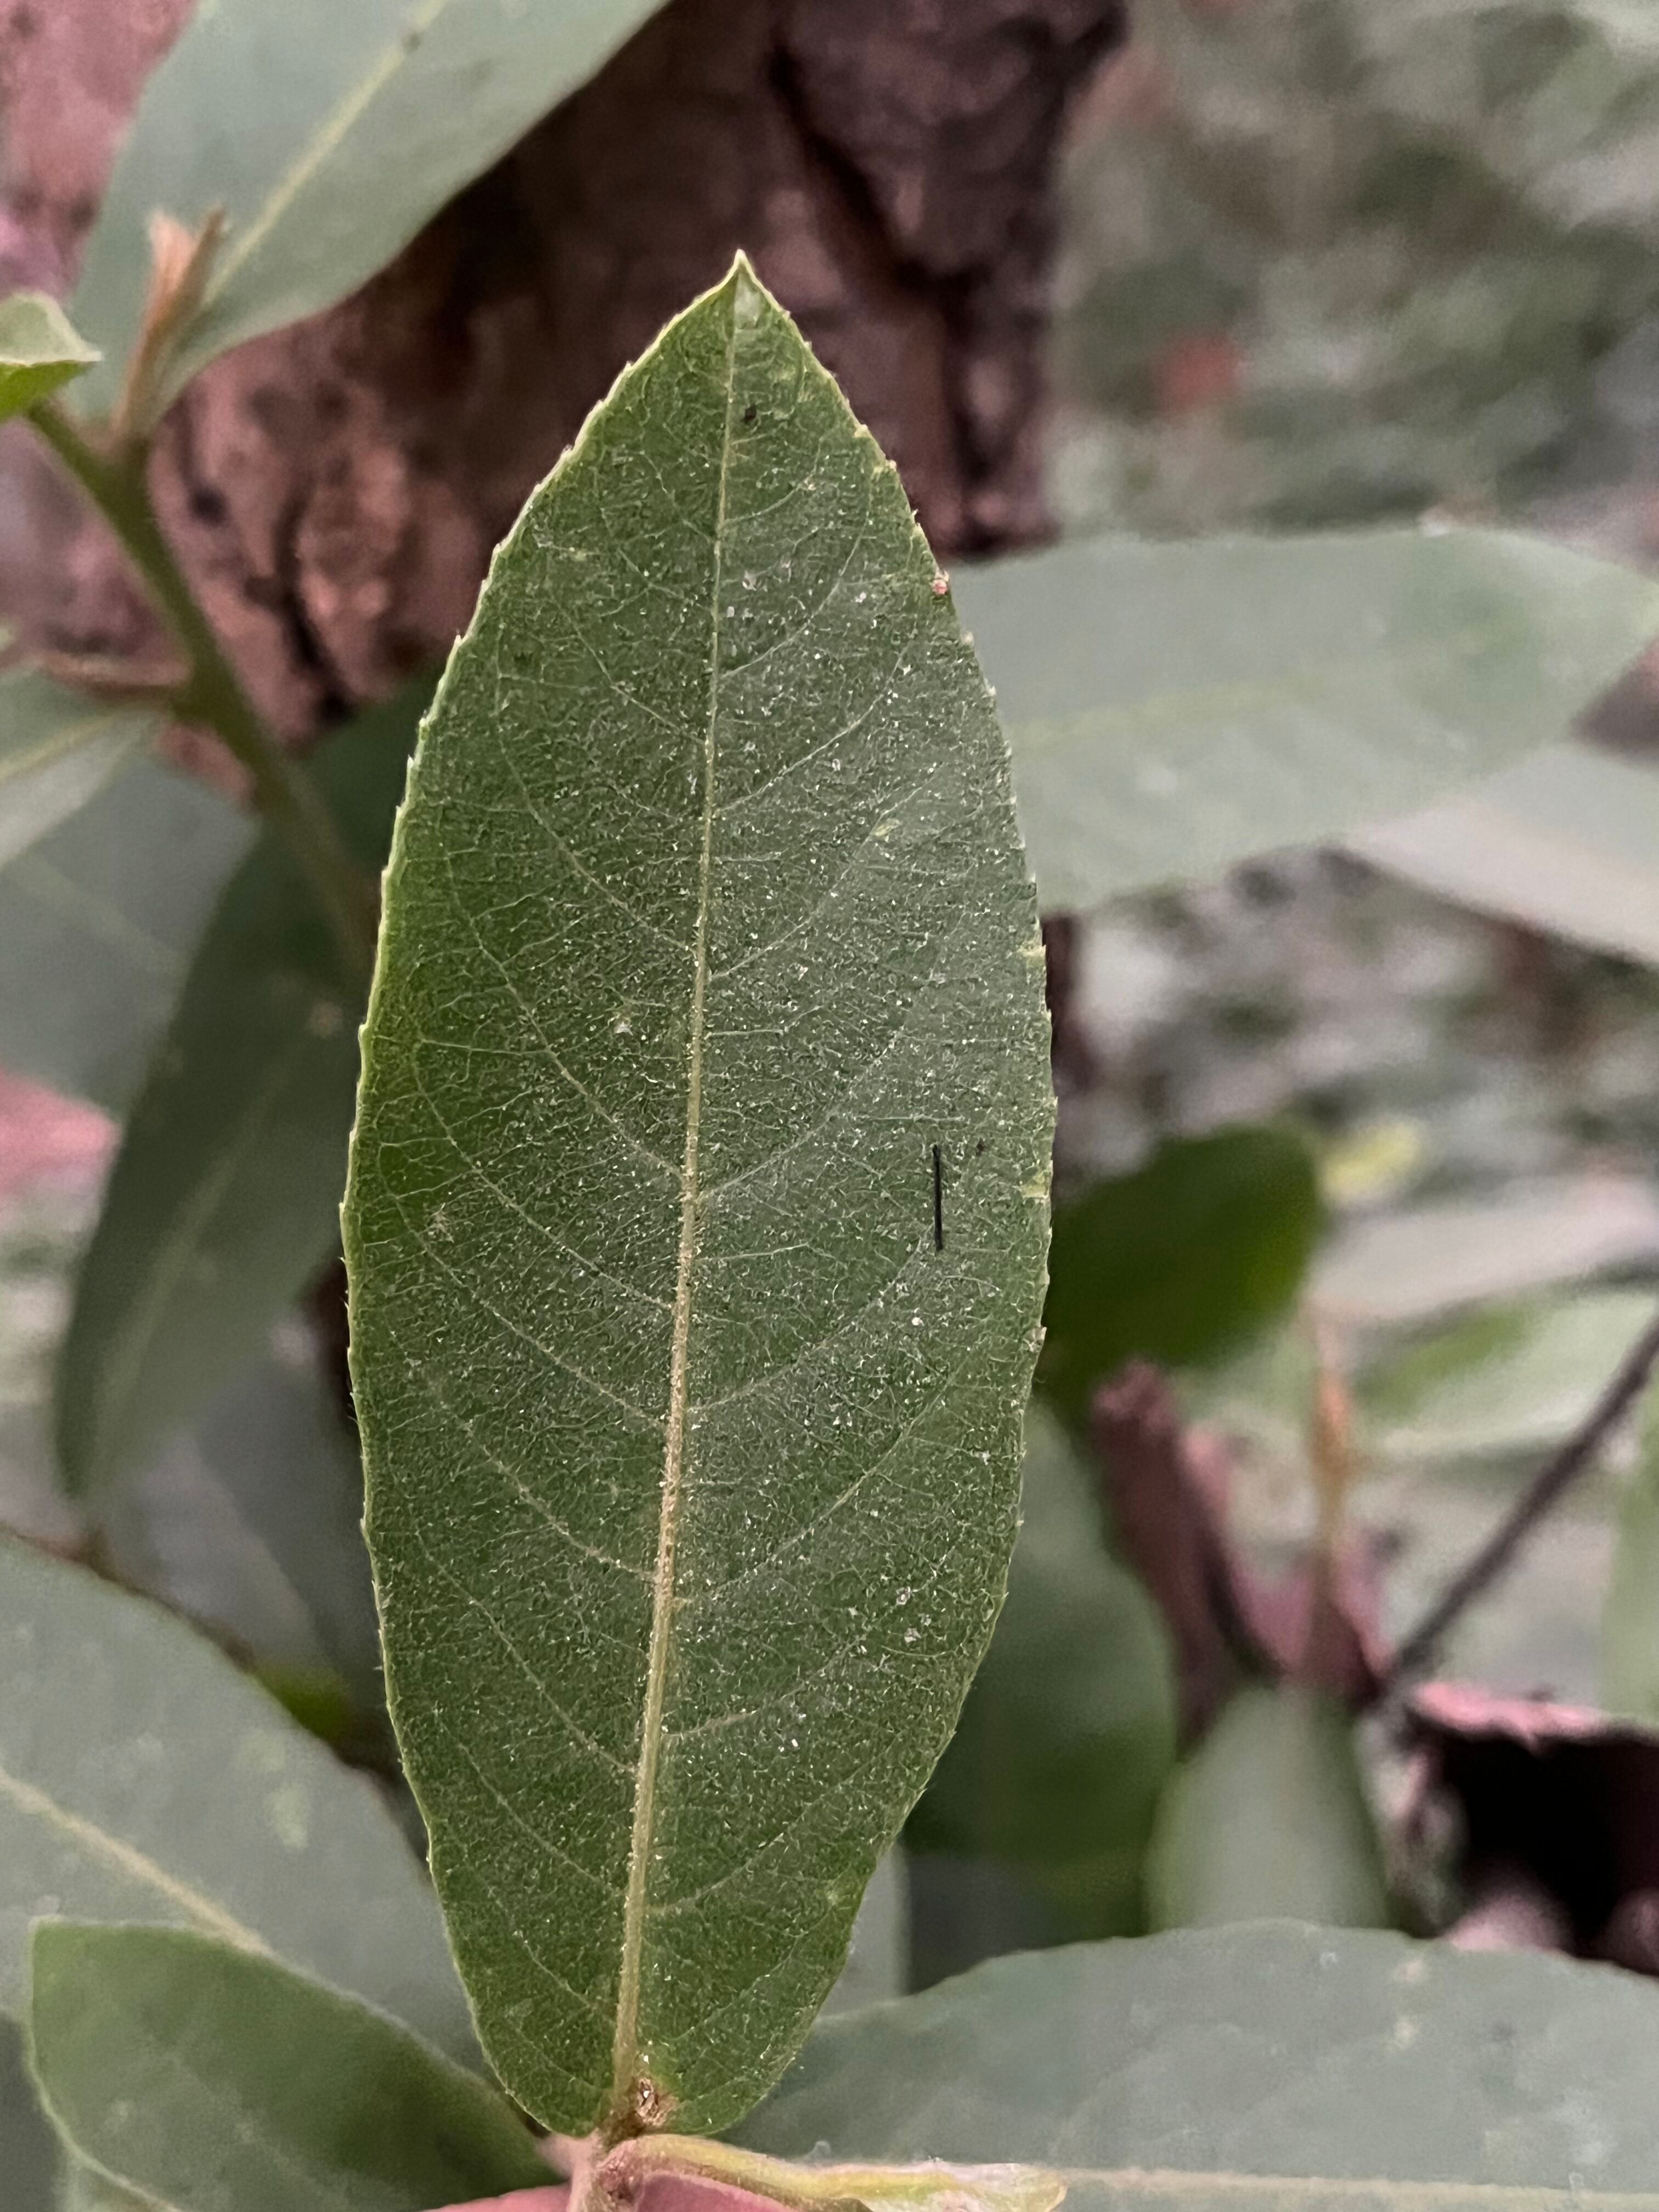
Plant species: terminalia-arjuna